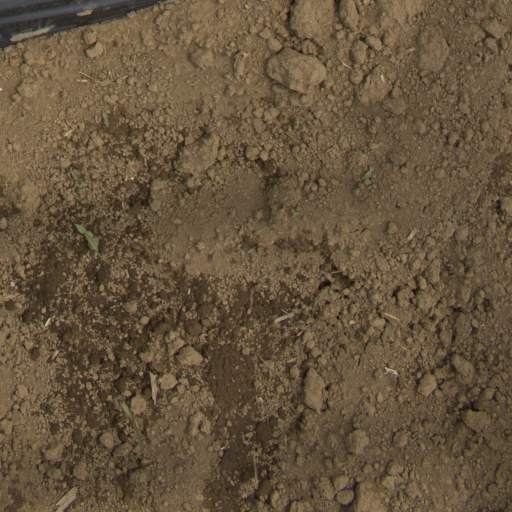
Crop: Jerusalem artichoke